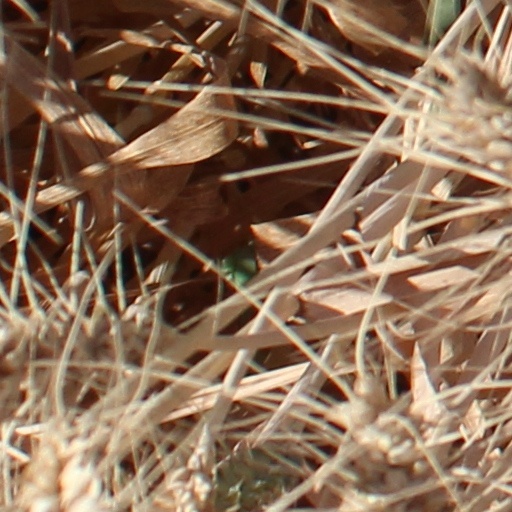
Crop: wheat